Alys Lorraine

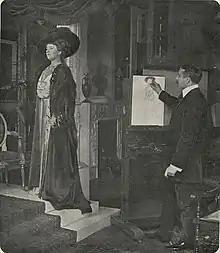
Alys Lorraine and , 1909

Alys Lorraine (17 January 1885 – 13 September 1956) was an American soprano who was a prominent opera singer and recitalist in Europe during the early twentieth century.